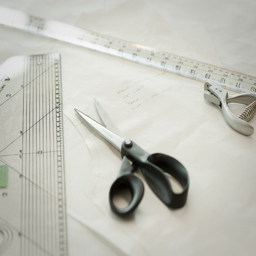
a pair of scissors are on a table
A pair of black scissors sitting on top of a bed.
A pair of scissors, ruler and a hole punch on a table.
A pair of scissors, measuring tape, ruler and hole punch on a table.
A pair of scissors, a hole punch and a measuring tape on a table.